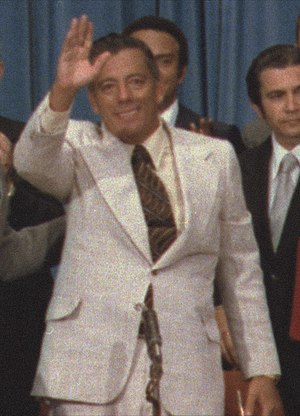
Omar Torrijos
Omar Torrijos fotograferet i 1977
Omar Efraín Torrijos Herrera var de facto leder over Panama mellem 1968 og 1981.